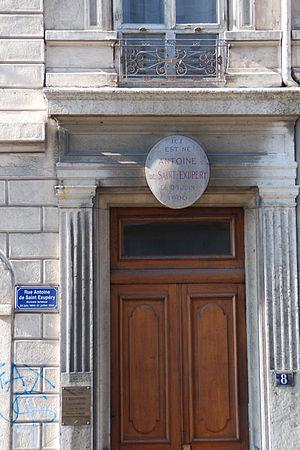
Immeuble de Lyon où Antoine de Saint-Exupéry est né en 1900
Antoine de Saint-Exupéry, né le 29 juin 1900 à Lyon et disparu en vol le 31 juillet 1944 au large de Marseille, est un écrivain, poète, aviateur et reporter français.